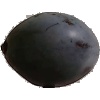
Label: Plum 3